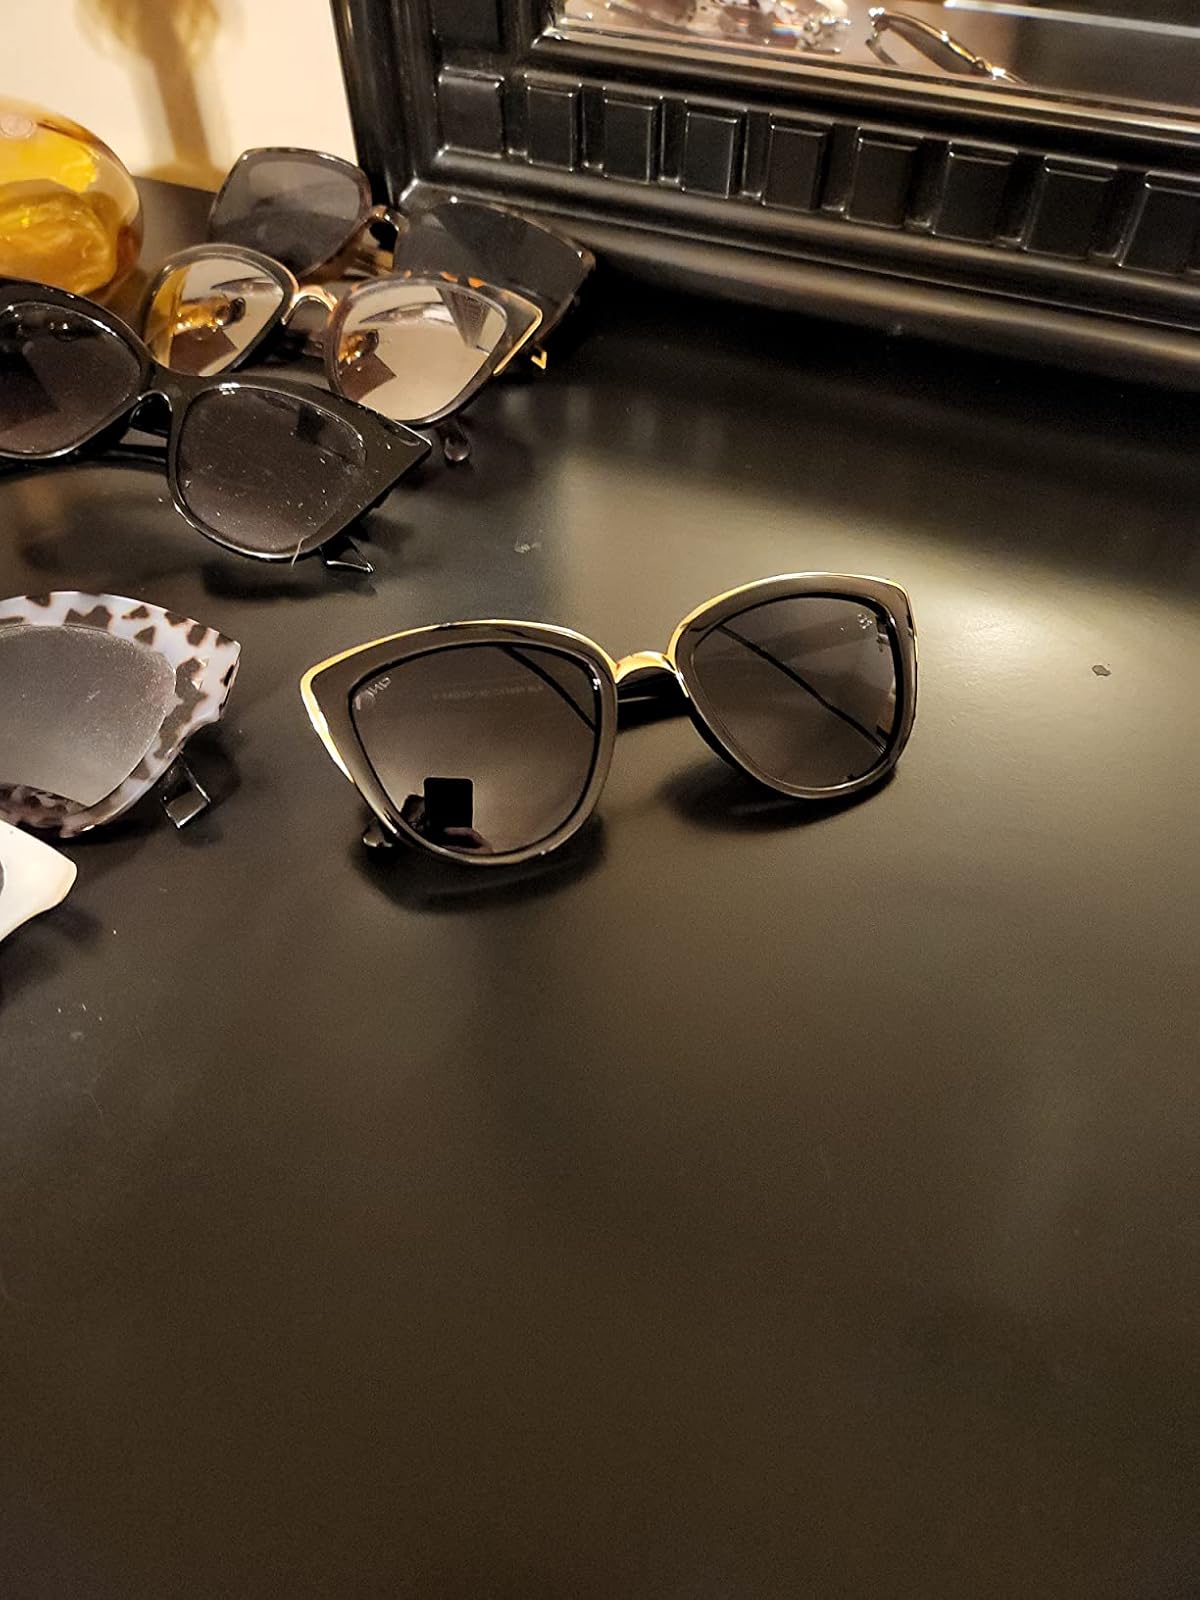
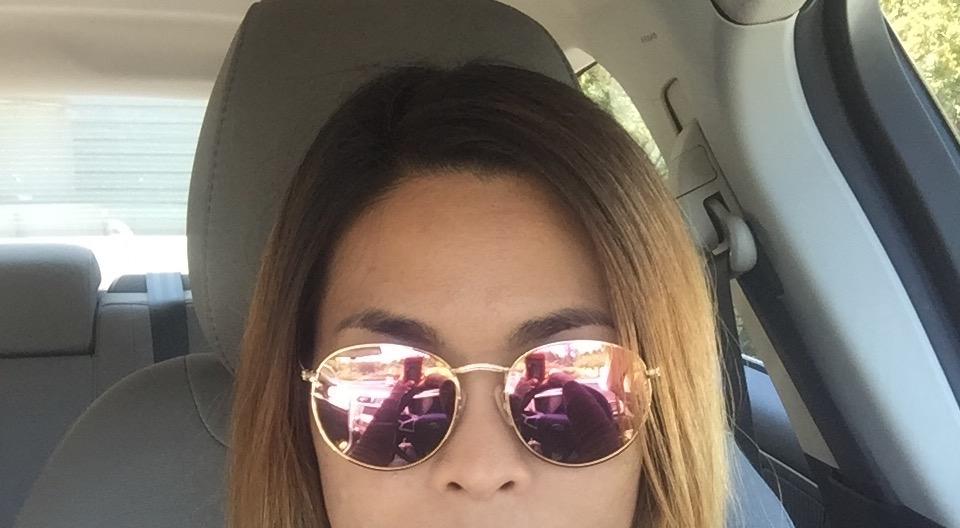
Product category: accessories_sunglasses
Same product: no